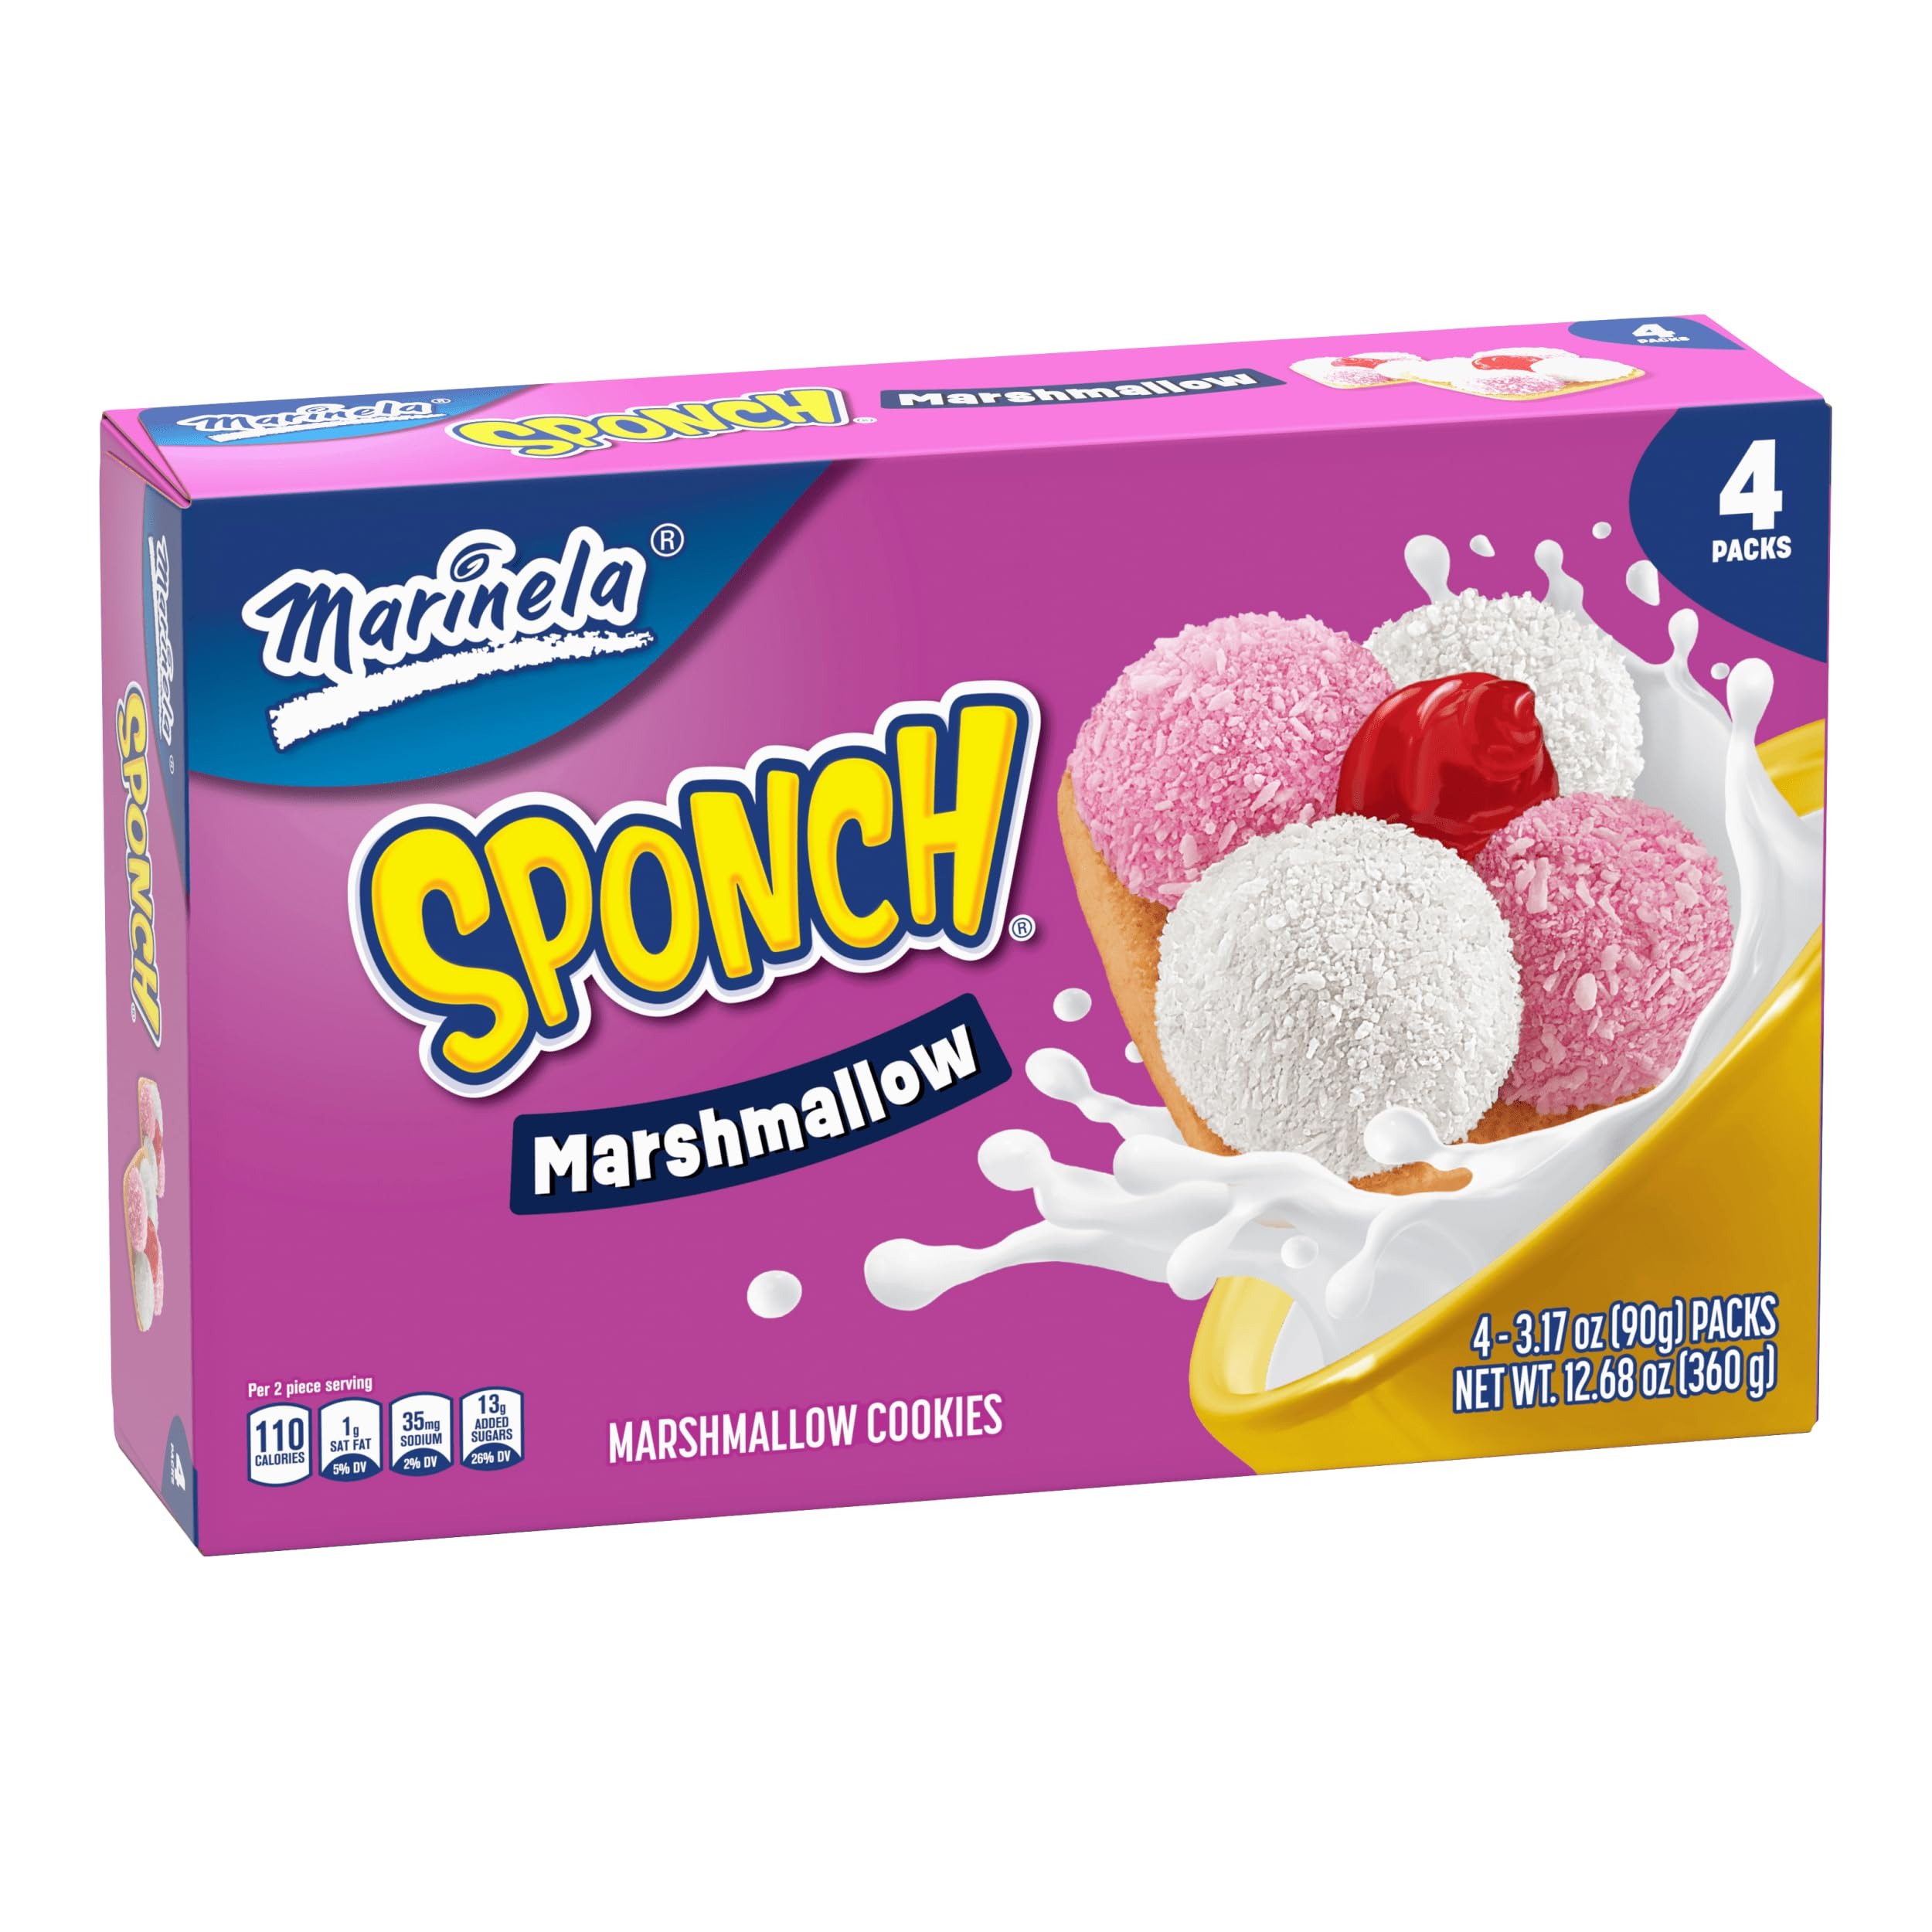
Item Name: Marinela Sponch Marshmallow Cookies | 3 Pack | 12 Count
Value: 12.68
Unit: Ounce

Price: 28.95